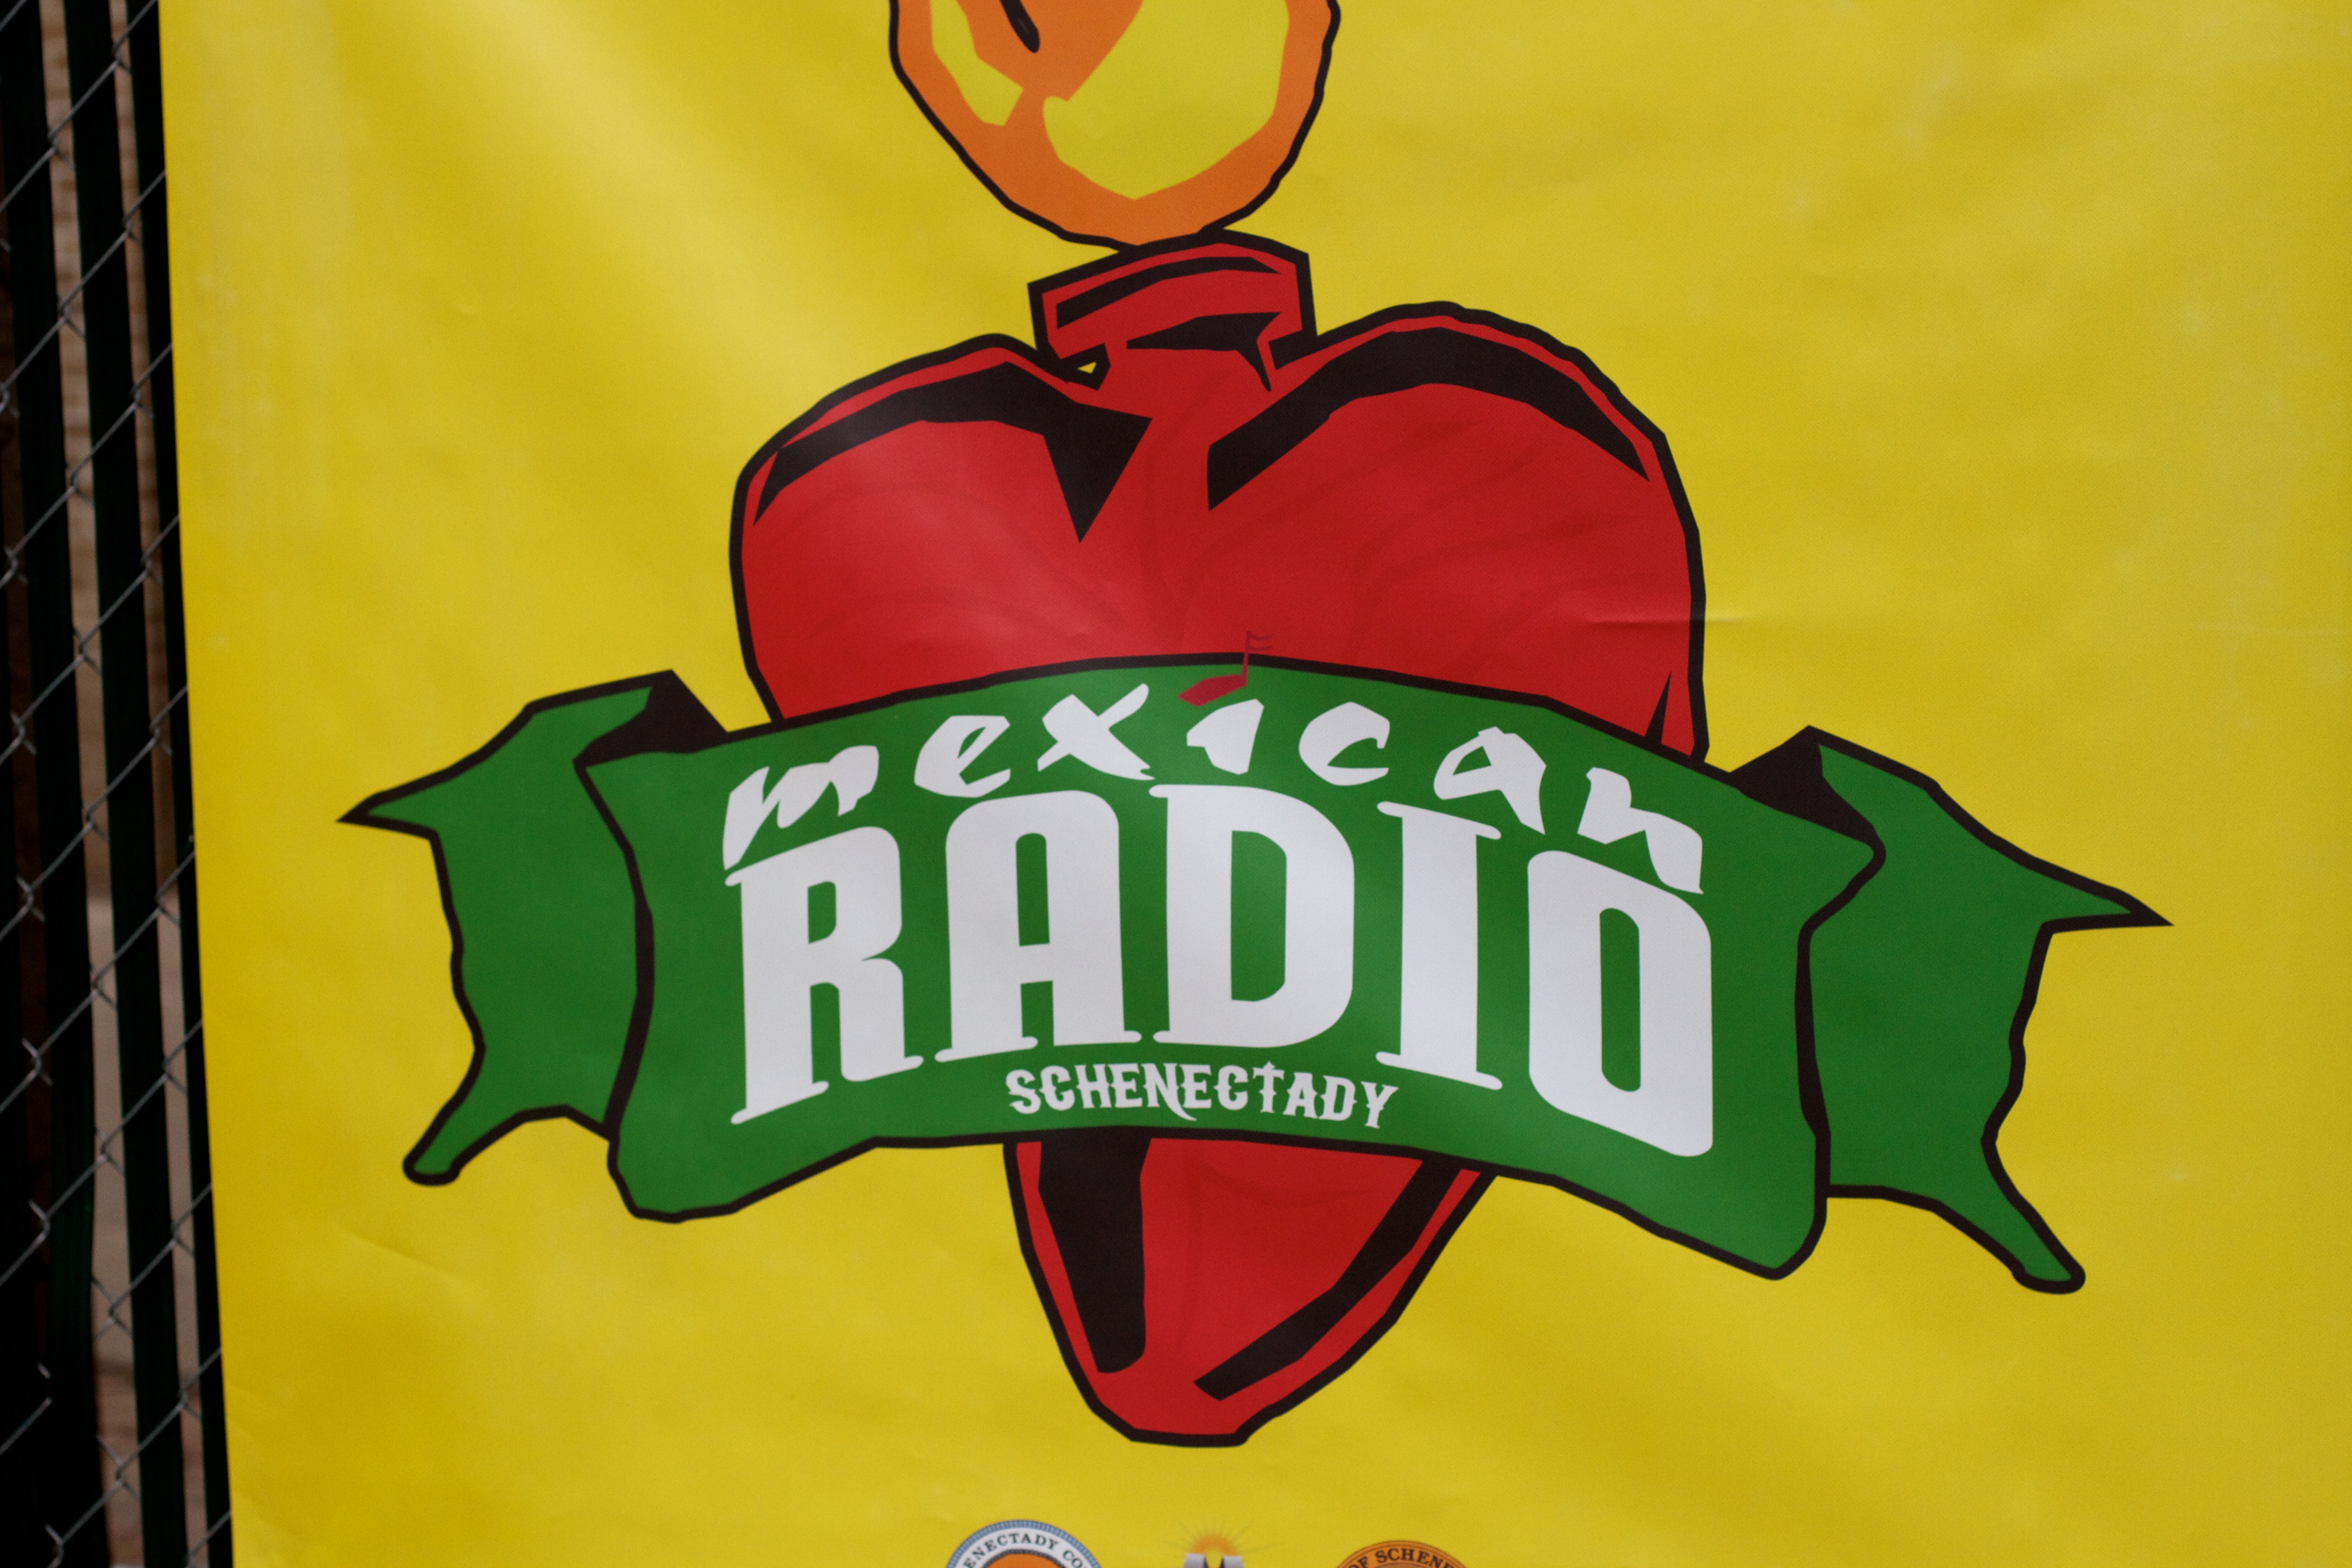
number, sign, red, color, yellow, art, illustration, poster, raildog, cartoon